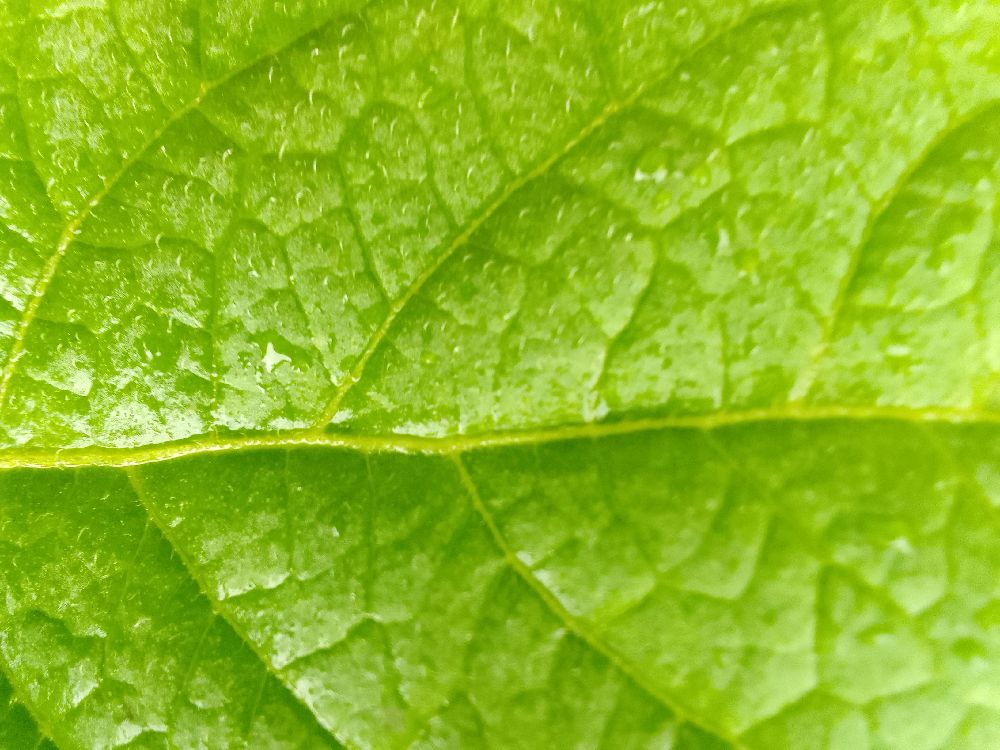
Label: Healthy